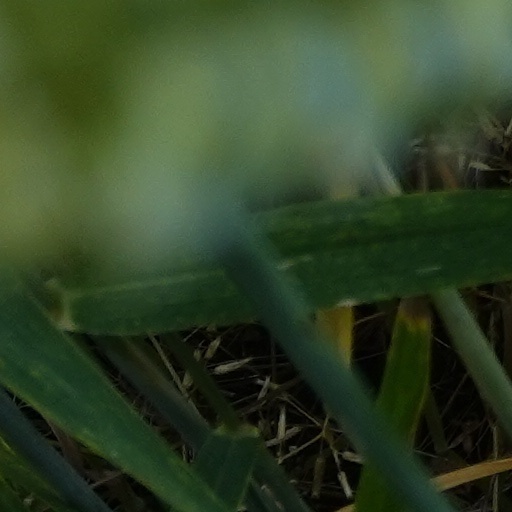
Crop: wheat